Crack cocaine

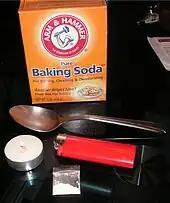
For cocaine (in plastic bag at bottom) to be converted to crack, supplies are needed: baking soda, a commonly used base in making crack, metal spoon, tealight, and cigarette lighter. The spoon is held over the heat source to "cook" the cocaine into crack.

Sodium bicarbonate (NaHCO, common baking soda) is a base used in the preparation of crack, although other weak bases may substitute for it.